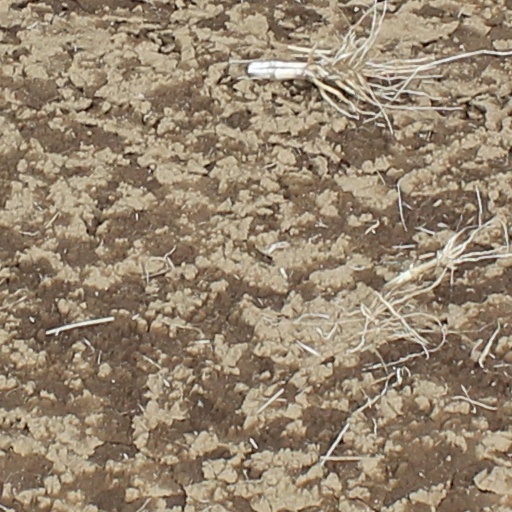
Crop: wheat